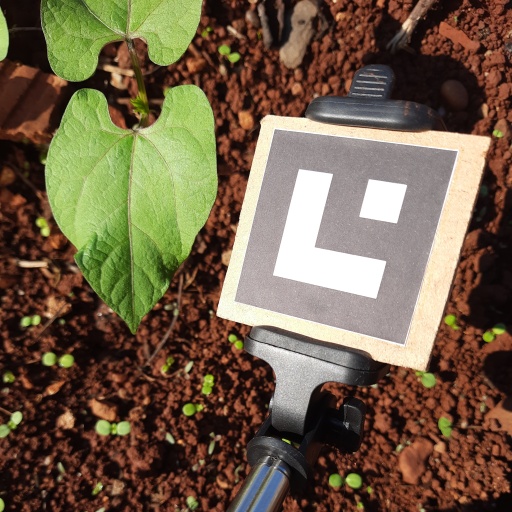
Observations: wavy surface, no eating holes, under sunlight